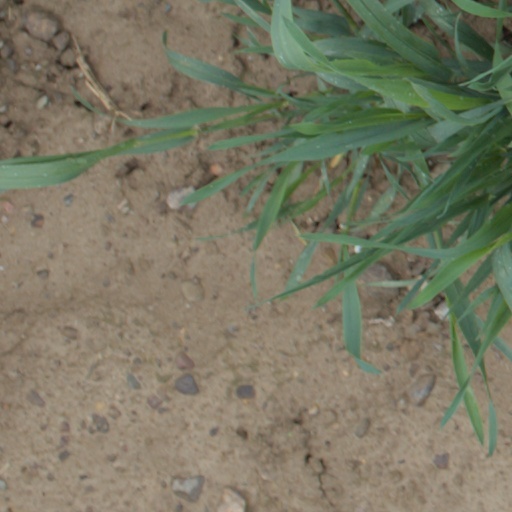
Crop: wheat